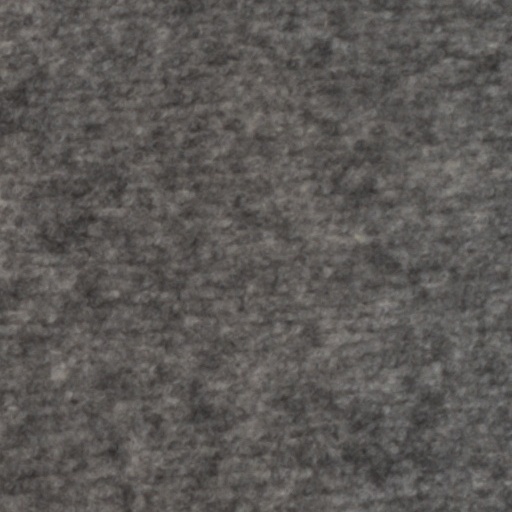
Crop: wheat